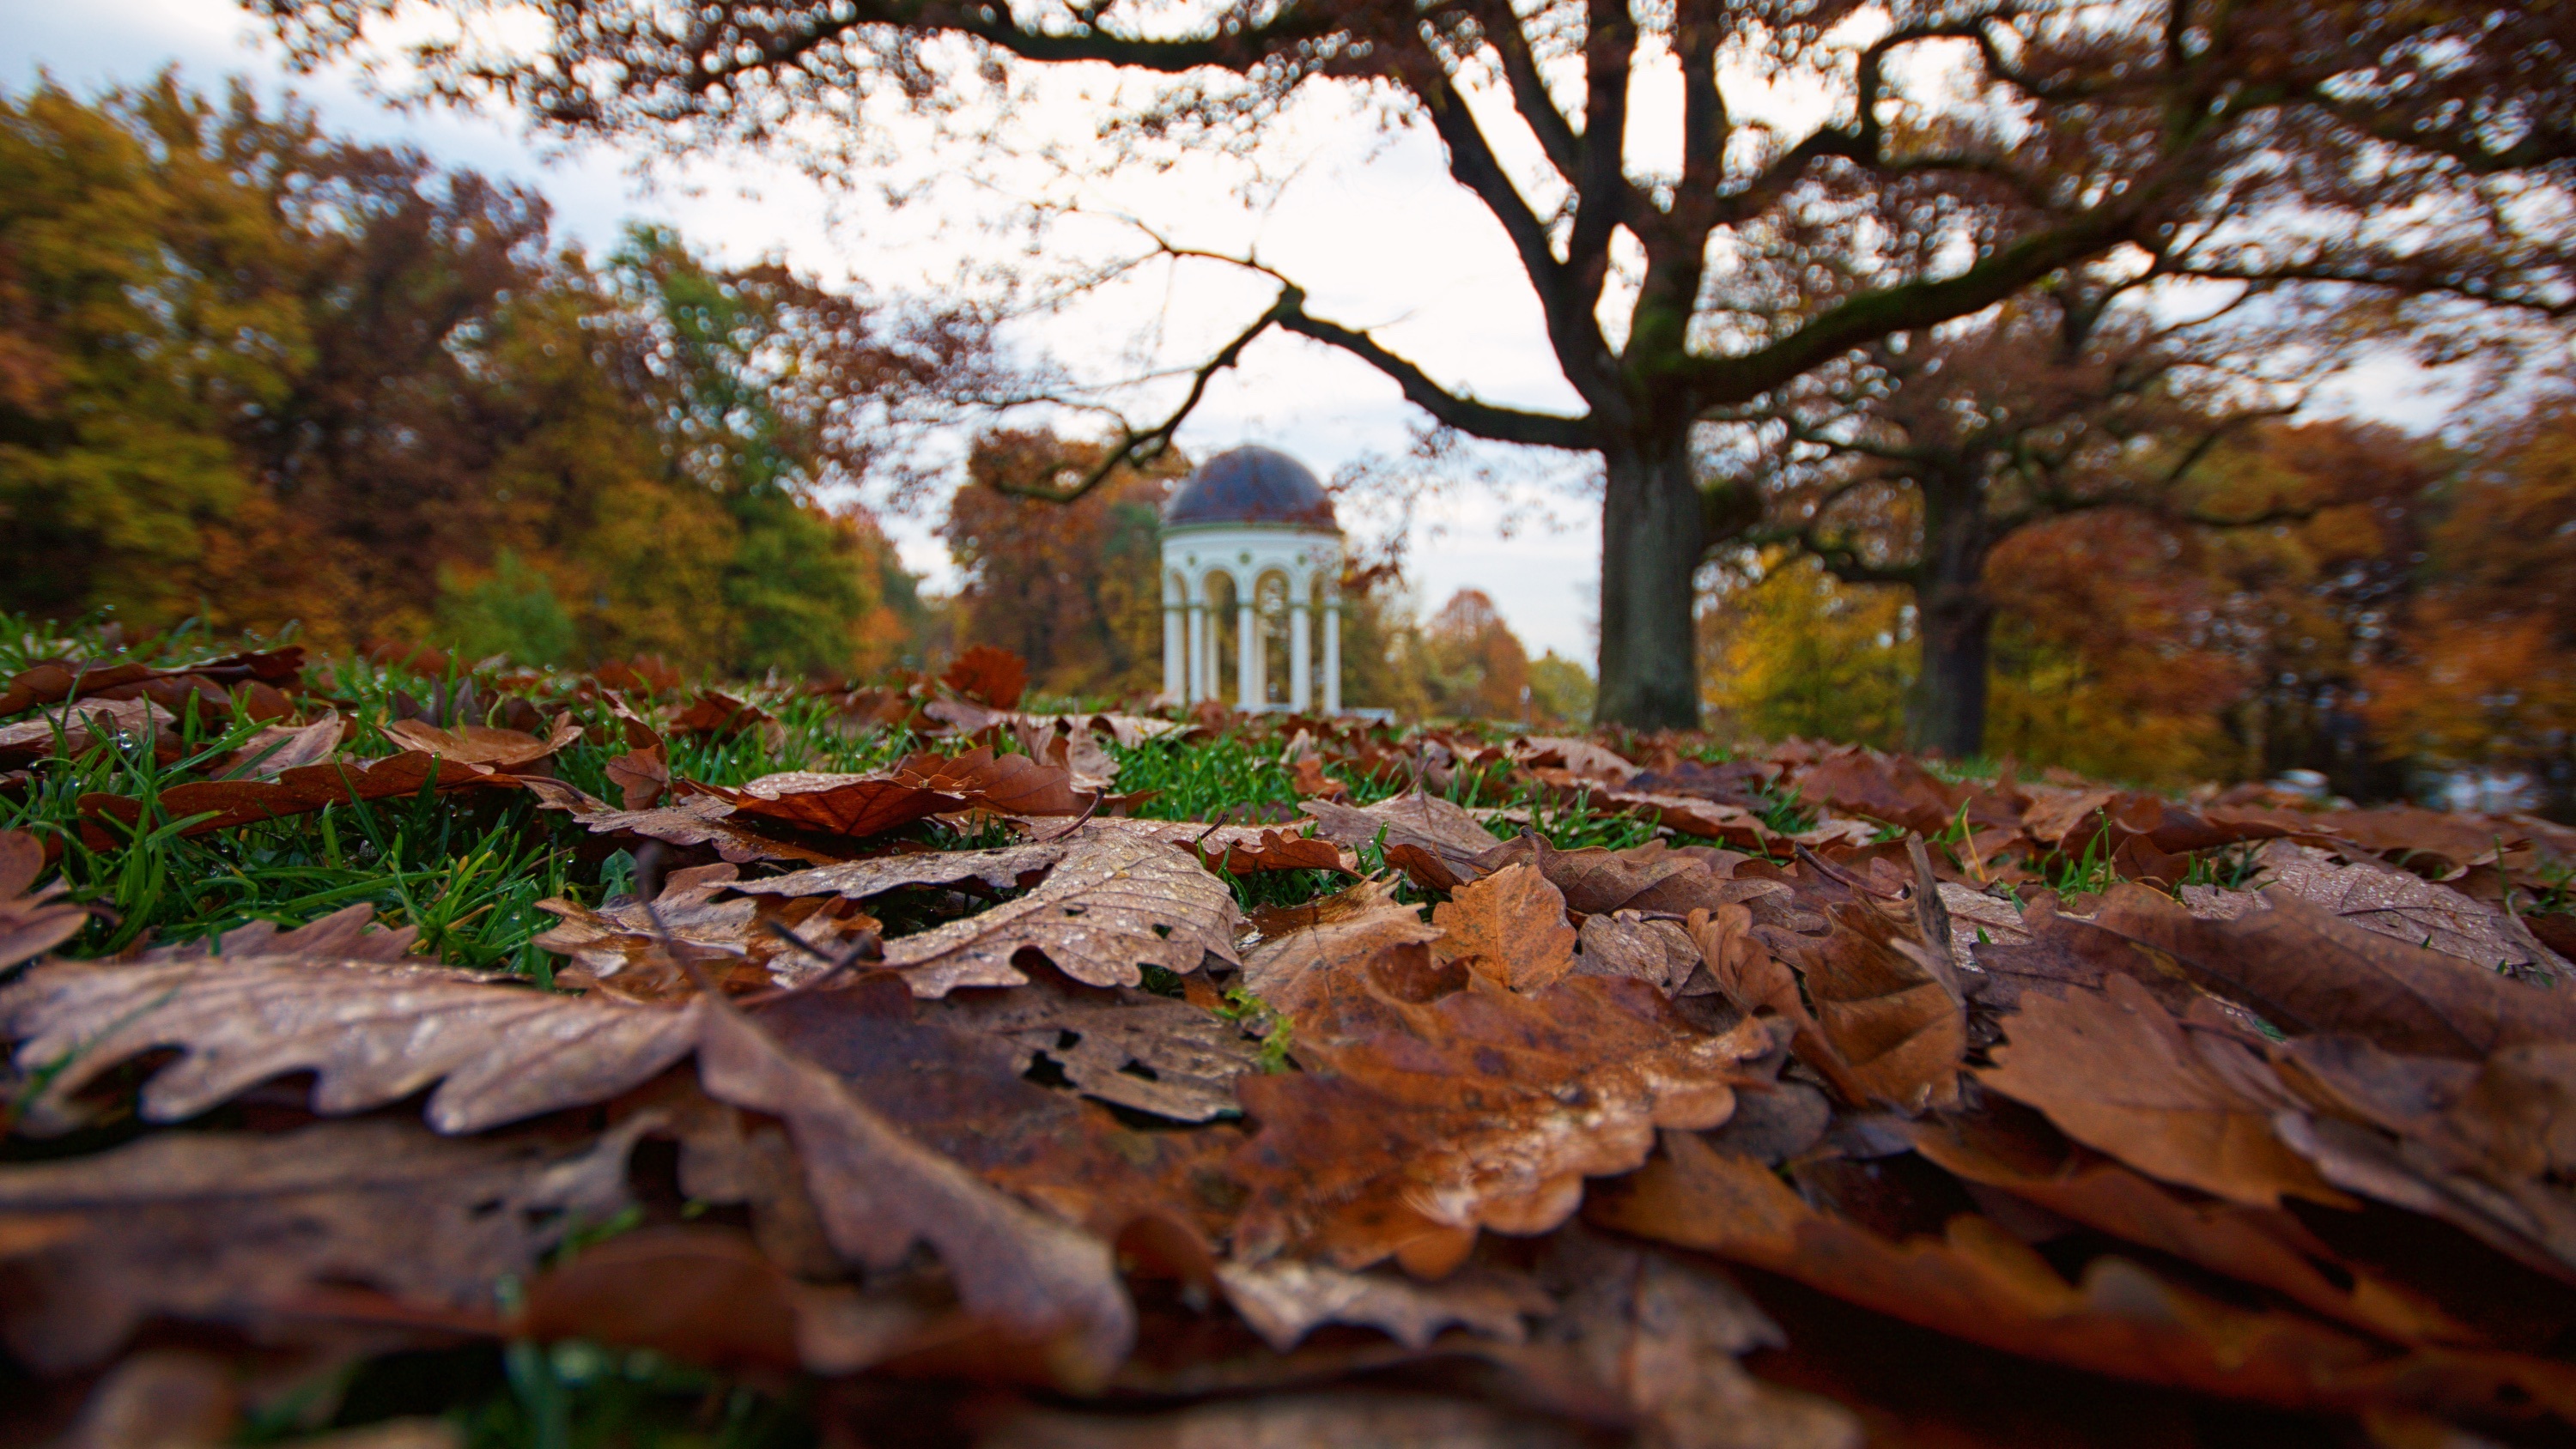
landscape, tree, nature, forest, branch, dew, plant, leaf, flower, autumn, brown, garden, flora, season, leaves, woodland, fall foliage, wiesbaden, neroberg, natural environment, woody plant, nerobergtempel